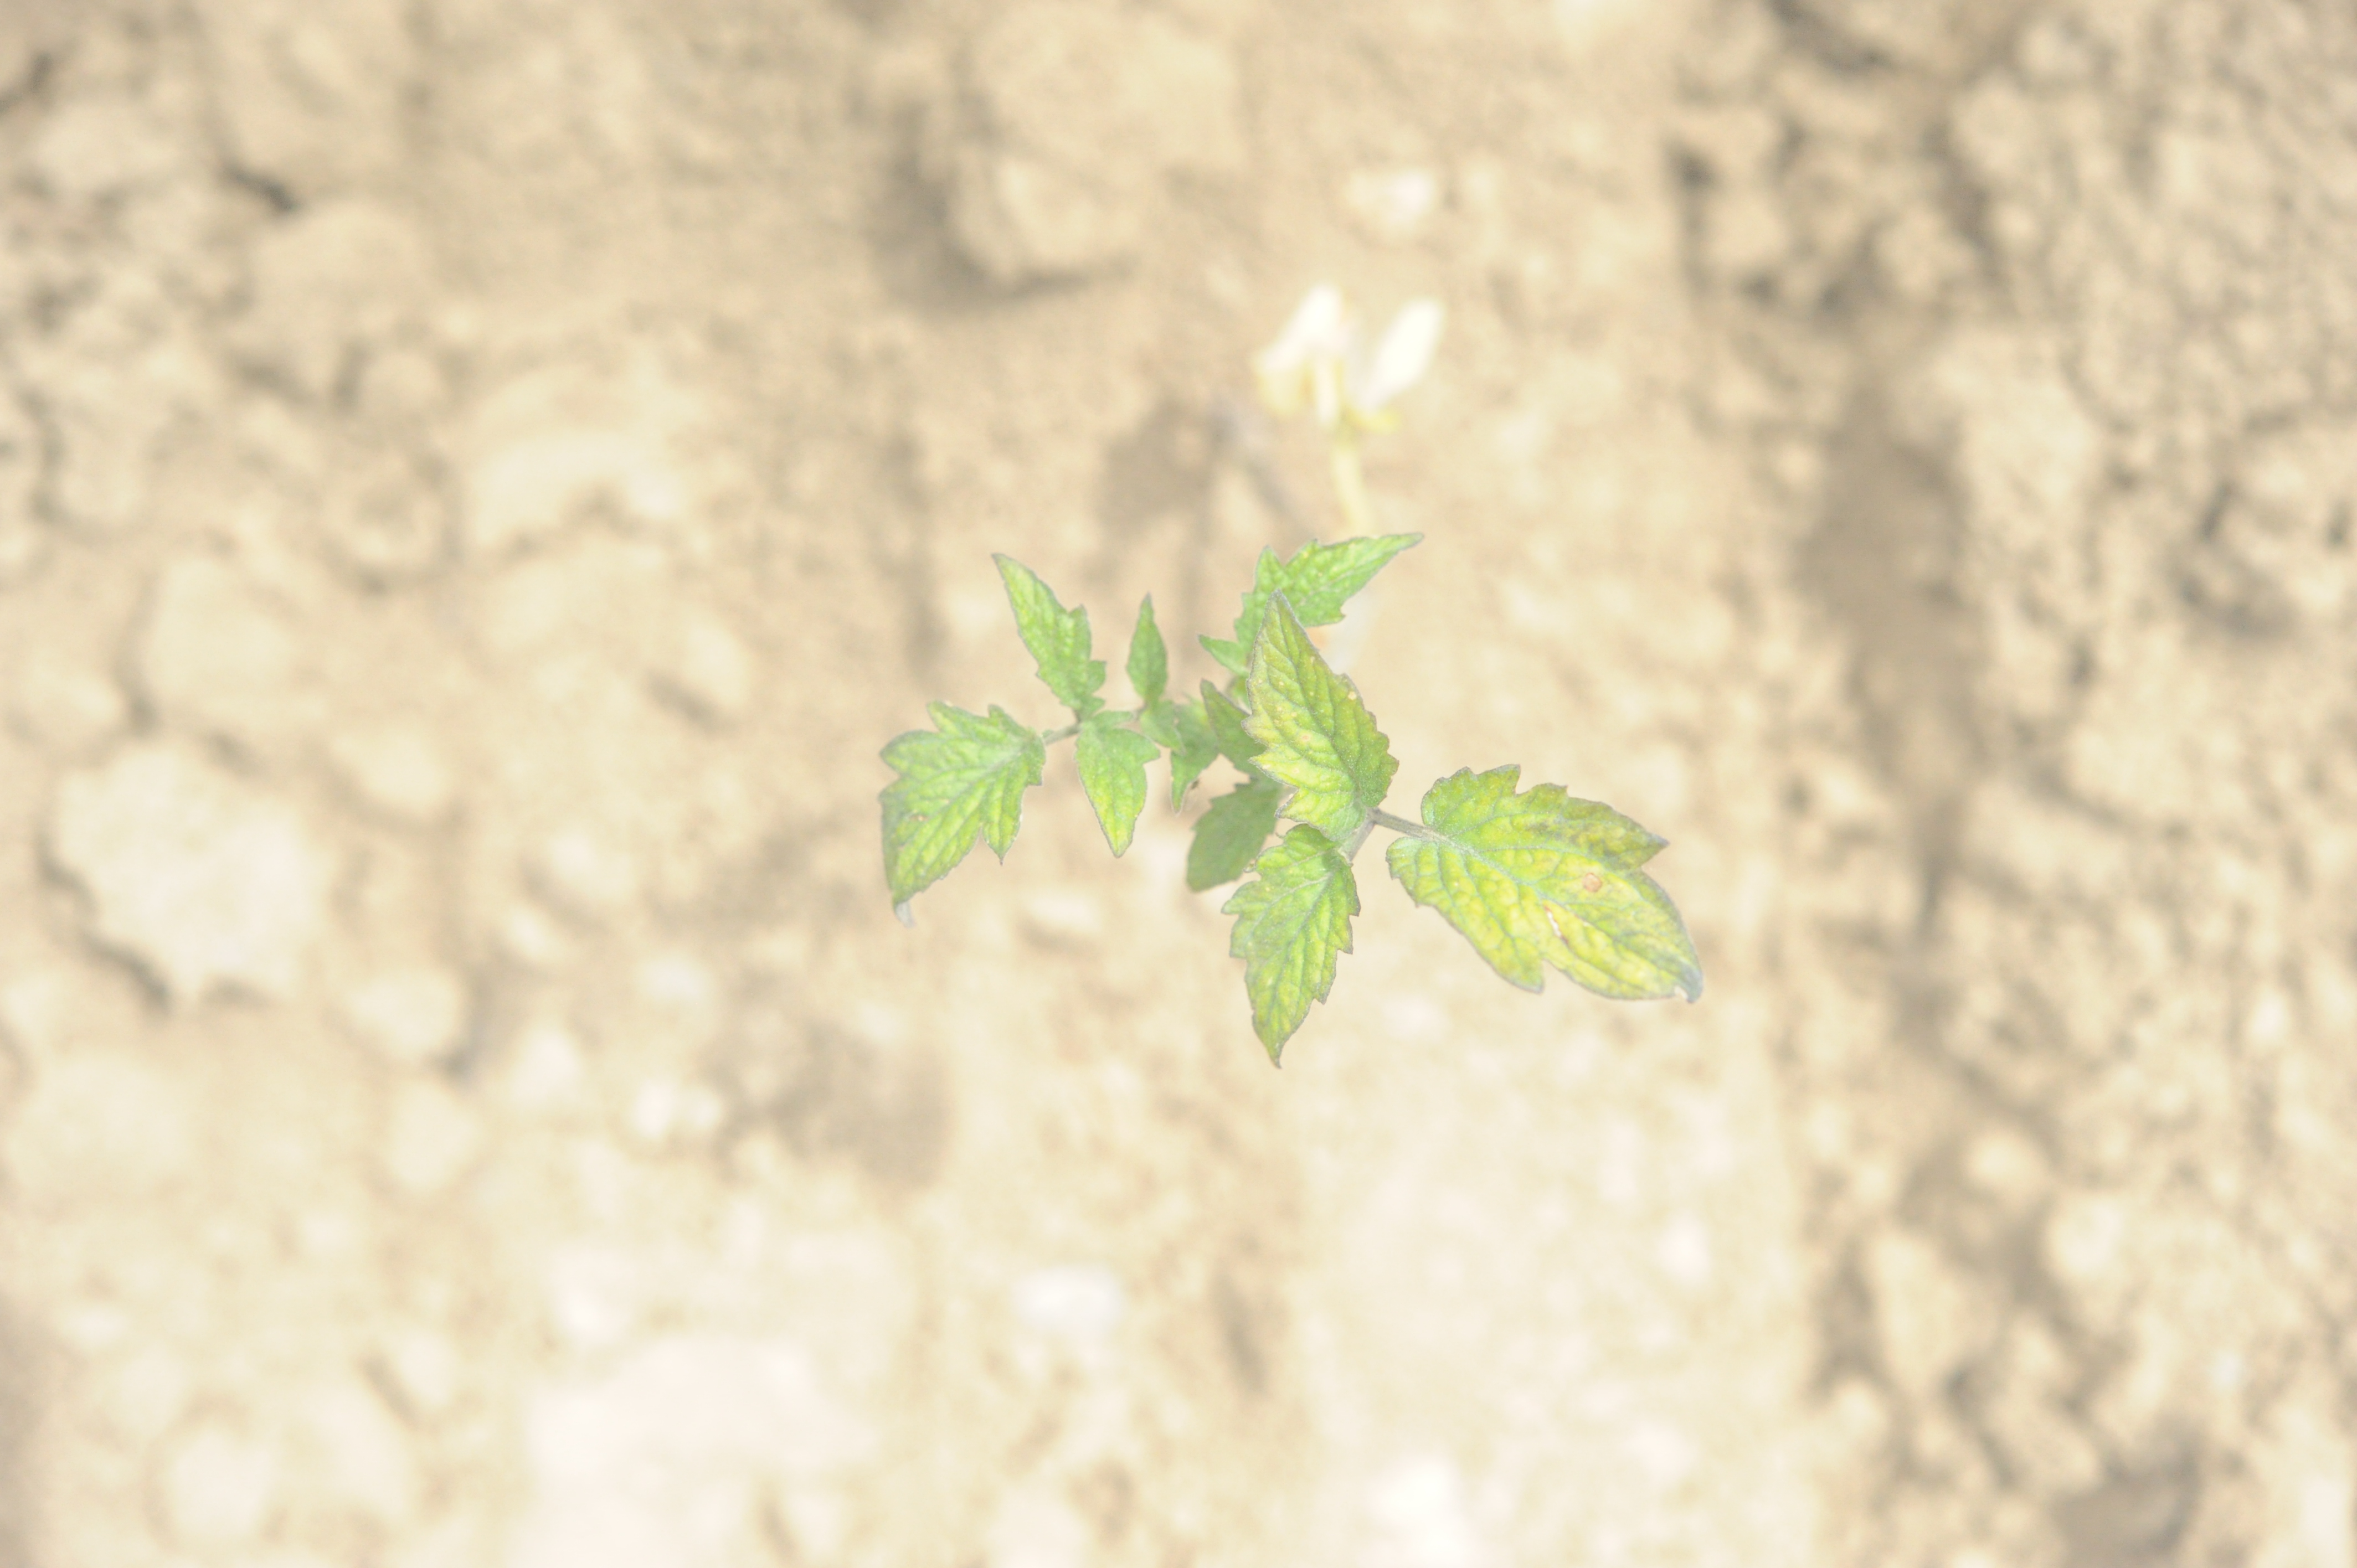
Label: tomato